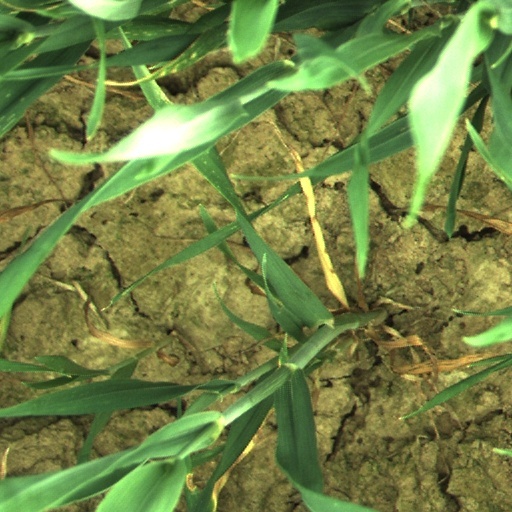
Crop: wheat